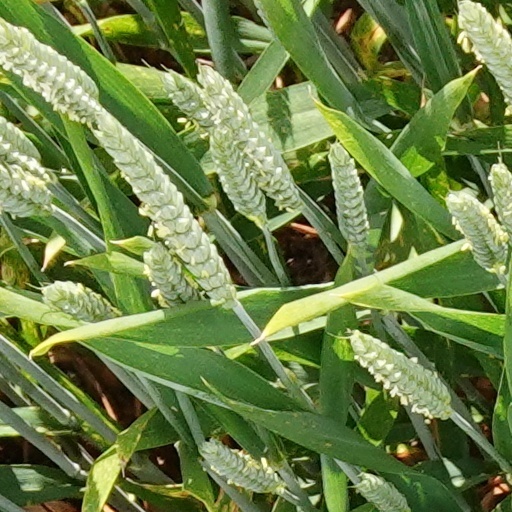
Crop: wheat